Baia Mare

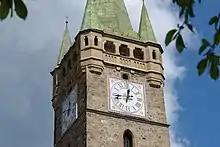
Stephen's Tower in the town centre

The coat of arms of Baia Mare was granted to the city by the Government in the late 1990s, early 2000s, some years after the communist symbols established in 1968 were de facto out of use starting 1989.